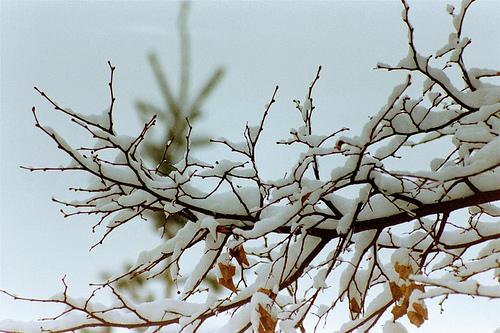
Weather: snow or frosty